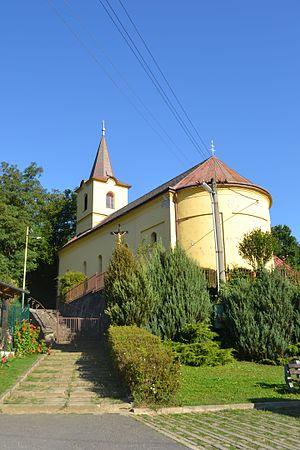
Blhovce est une commune du district de Rimavská Sobota, dans la région de Banská Bystrica, en Slovaquie.